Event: Nepal Earthquake
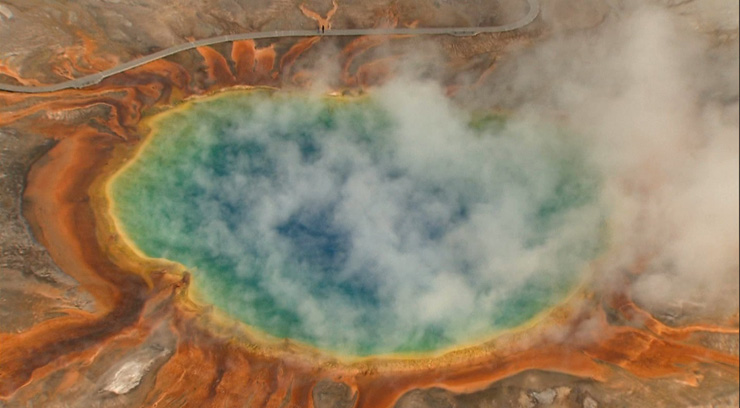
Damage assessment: no_damage